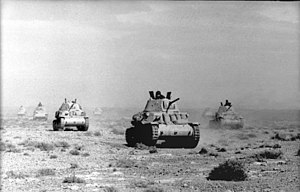
Slaget ved Gazala / Rommels plan
M13/40 kampvogne rykker frem gennem ørkenen.
Slaget ved Gazala var et vigtigt slag i Ørkenkrigen under 2. verdenskrig. Det blev udkæmpet ved havnebyen Tobruk i Libyen fra 26. maj – 21. juni 1942. På Aksemagternes side kæmpede Panzer Armee Afrika, som bestod af tyske og italienske enheder under kommando af "Ørkenræven" Generaloberst Erwin Rommel. De allierede styrker bestod af 8. armé under kommando af generalløjtnant Neil Ritchie, som blev nøje overvåget at den øverstkommanderende i Mellemøsten, general Claude Auchinleck. Rommel sendte sine panserstyrker rundt om sydflanken af Gazala-stillingen for at angribe de britiske kampvogne bagfra. Trods fremgang i denne operation kom Rommels panserstyrker i en prekær situation. Deres forsyningslinjer blev truet af fortsat modstand fra Frie franske styrker ved Bir Hakeim, som forankrede den sydlige del af den allierede stilling ved Gazala. Rommels kampvogne manglede derfor både brændstof og ammunition. Ritchie var længe om at drage fordel heraf, og Rommel koncentrerede sin styrke om et fremstød vestpå for at åbne en forsyningsvej gennem Gazala-linjen nord for Bir Hakeim. Slaget endte med en klar sejr til Aksemagterne, om end til en høj pris i form af tabte kampvogne.